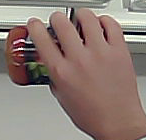
Product: barilla_pomodoro